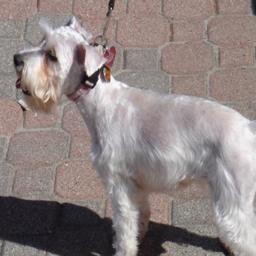
Animal: dogs